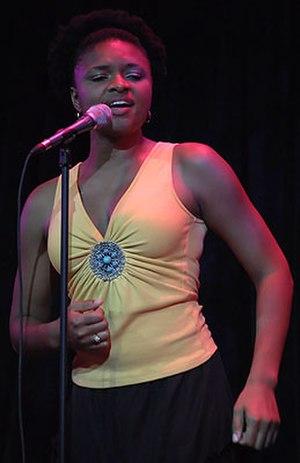
Lizz Wright est une chanteuse de jazz américaine née le 22 janvier 1980 à Hahira, une petite ville de l'État de Géorgie aux États-Unis.